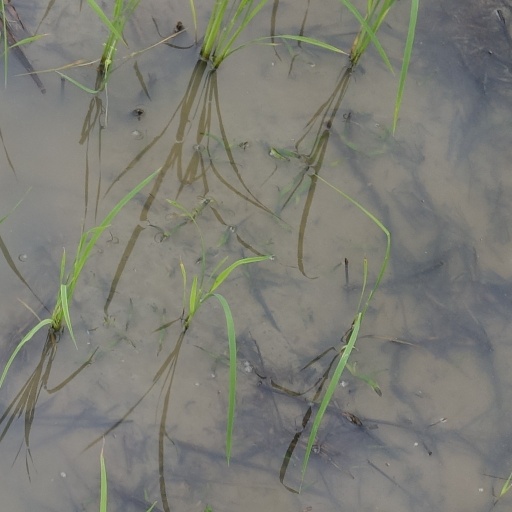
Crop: rice